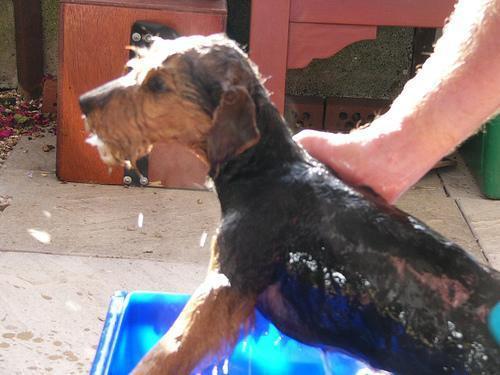
Lakeland_terrier